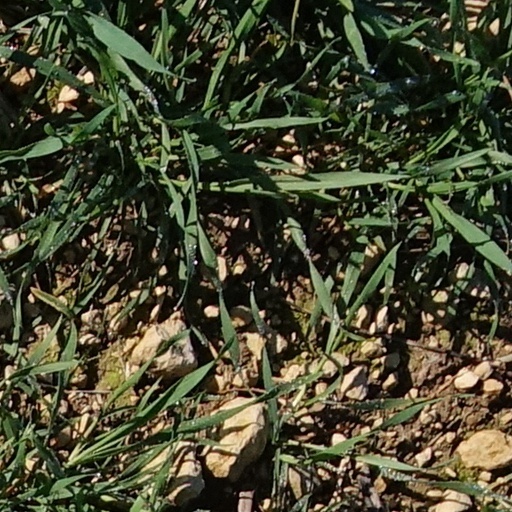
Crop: wheat